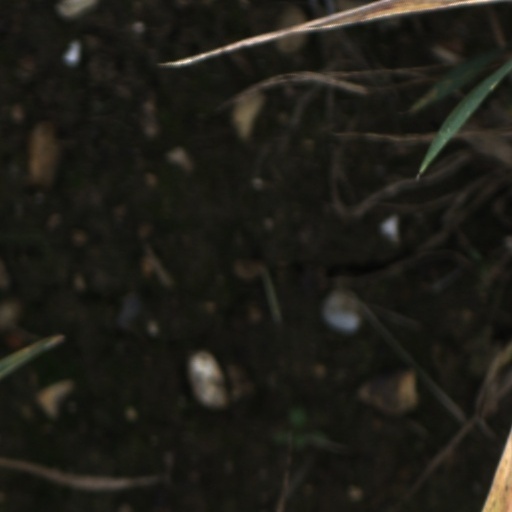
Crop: wheat